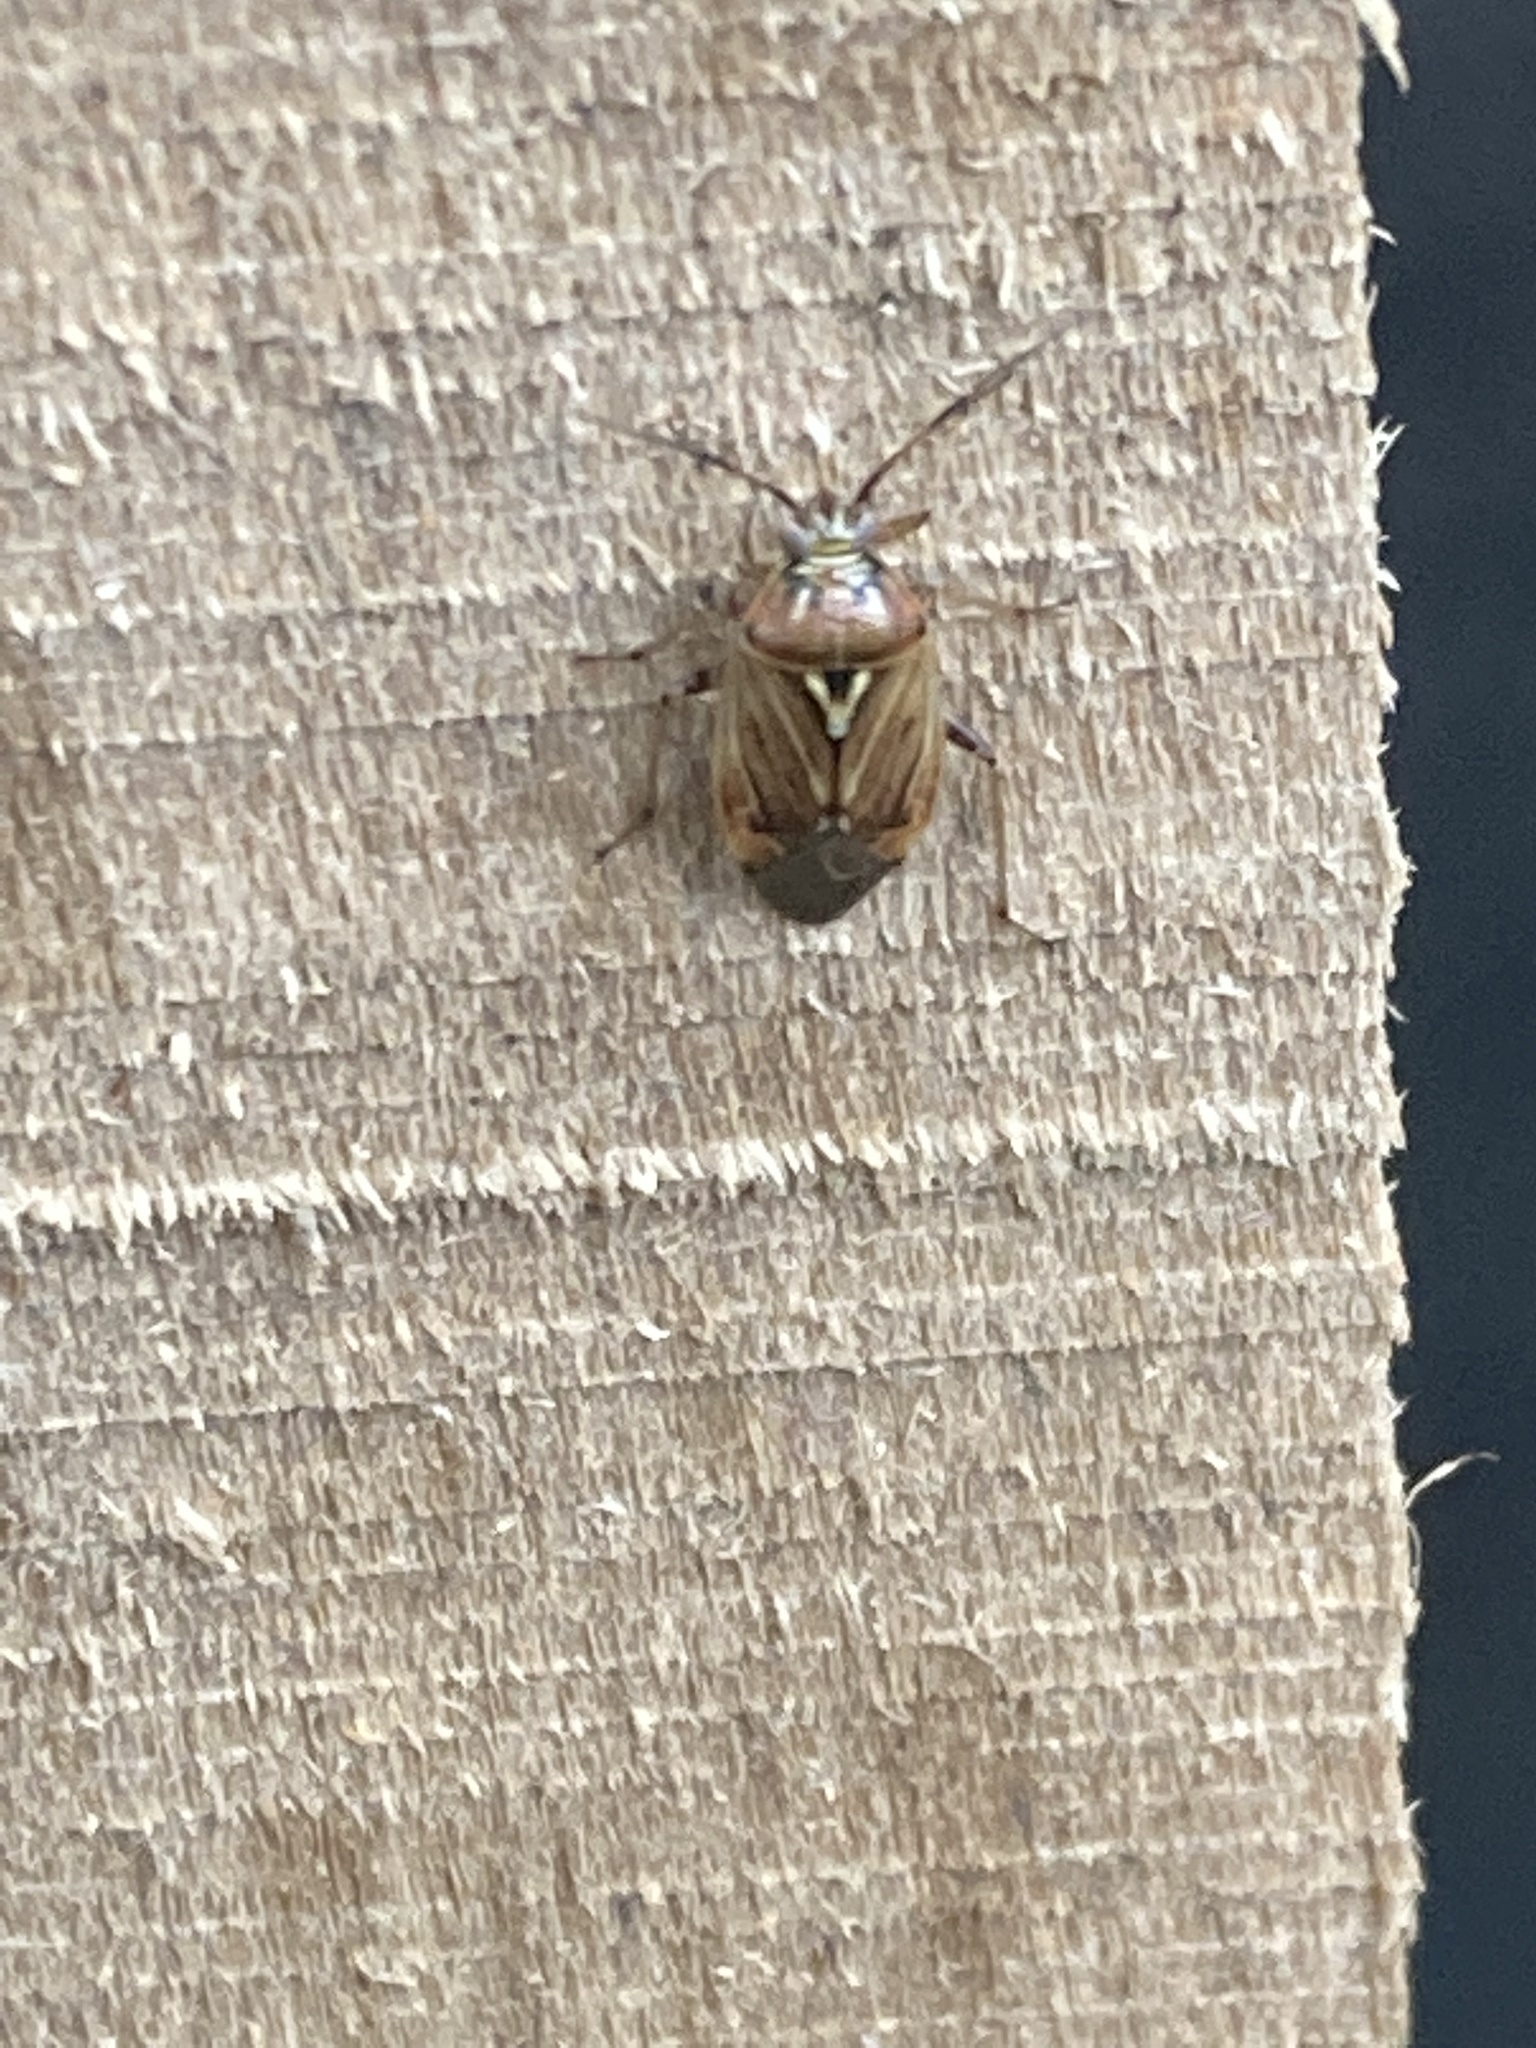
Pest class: lygus_bug